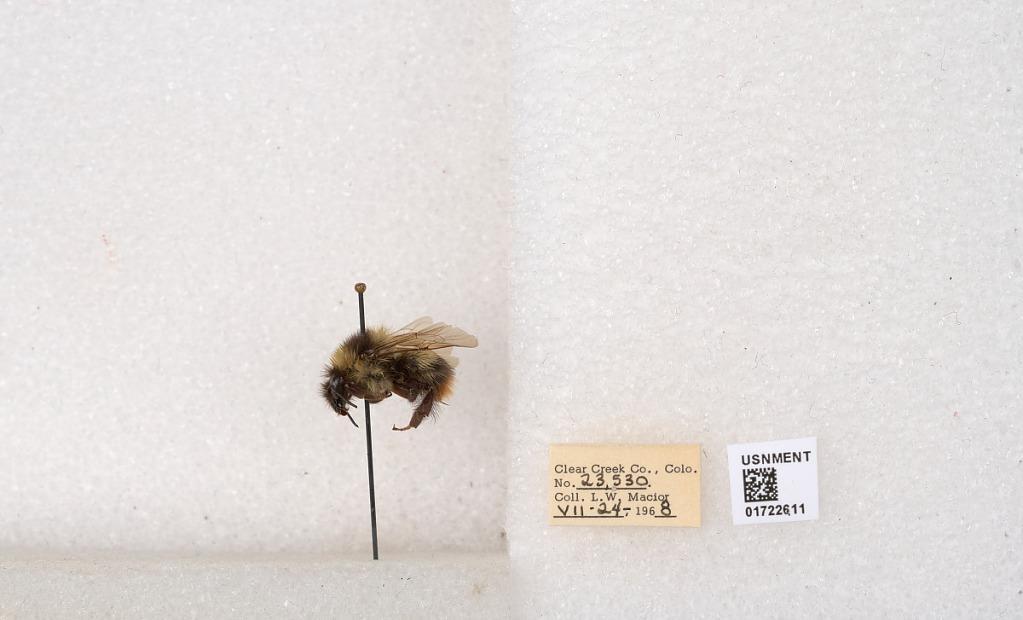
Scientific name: Bombus kirbyellus
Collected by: L. Macior
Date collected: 1968-7-24
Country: United States
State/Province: Colorado
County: Clear Creek
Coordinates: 39.6891, -105.644